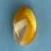
Maize quality: Good